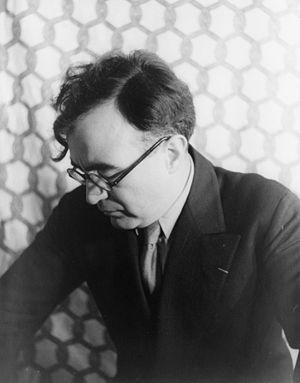
18 septembre : Les Joueurs, opéra de Chostakovitch, créé à Léningrad par le Théâtre de chambre de Moscou et l'Orchestre philharmonique de Léningrad sous la direction de Guennadi Rojdestvensky.
Le Lexicon of Musical Invective est un ouvrage musicologique américain de Nicolas Slonimsky paru en 1953, revu et augmenté en 1965. Il se présente comme une anthologie de critiques négatives adressées à des œuvres de musique classique reconnues par la suite comme des chefs-d'œuvre, et à des compositeurs considérés comme des maîtres, depuis Beethoven jusqu'à Varèse.
La toccata est, dans la musique baroque, une composition de forme libre pour les instruments à clavier — orgue, clavecin ou piano. Elle est caractérisée par ses figures brillantes, sa virtuosité et son énergie rythmique, avec des sections imitatives ou plus lentes. À l'origine, il s'agit d'une courte improvisation, ou d'un prélude impromptu, destinée à prendre contact avec un instrument. Elle est jouée isolément, soit dans un contexte religieux, soit dans un contexte profane, lors d'un concert. Si la cantate est une pièce à chanter, la sonate une pièce à « sonner », la toccata est une pièce à « toucher », devenue progressivement une démonstration de la dextérité de l'interprète, à même de faire apprécier les qualités de l'instrument.